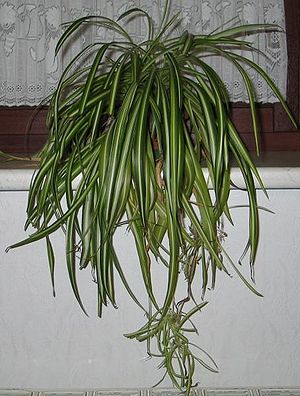
Væddeløber
Chlorophytum comosum 'Variegatum' med småplanter.
Chlorophytum comosum 'Variegatum' med småplanter.
Væddeløber er en plante i asparges-familien.